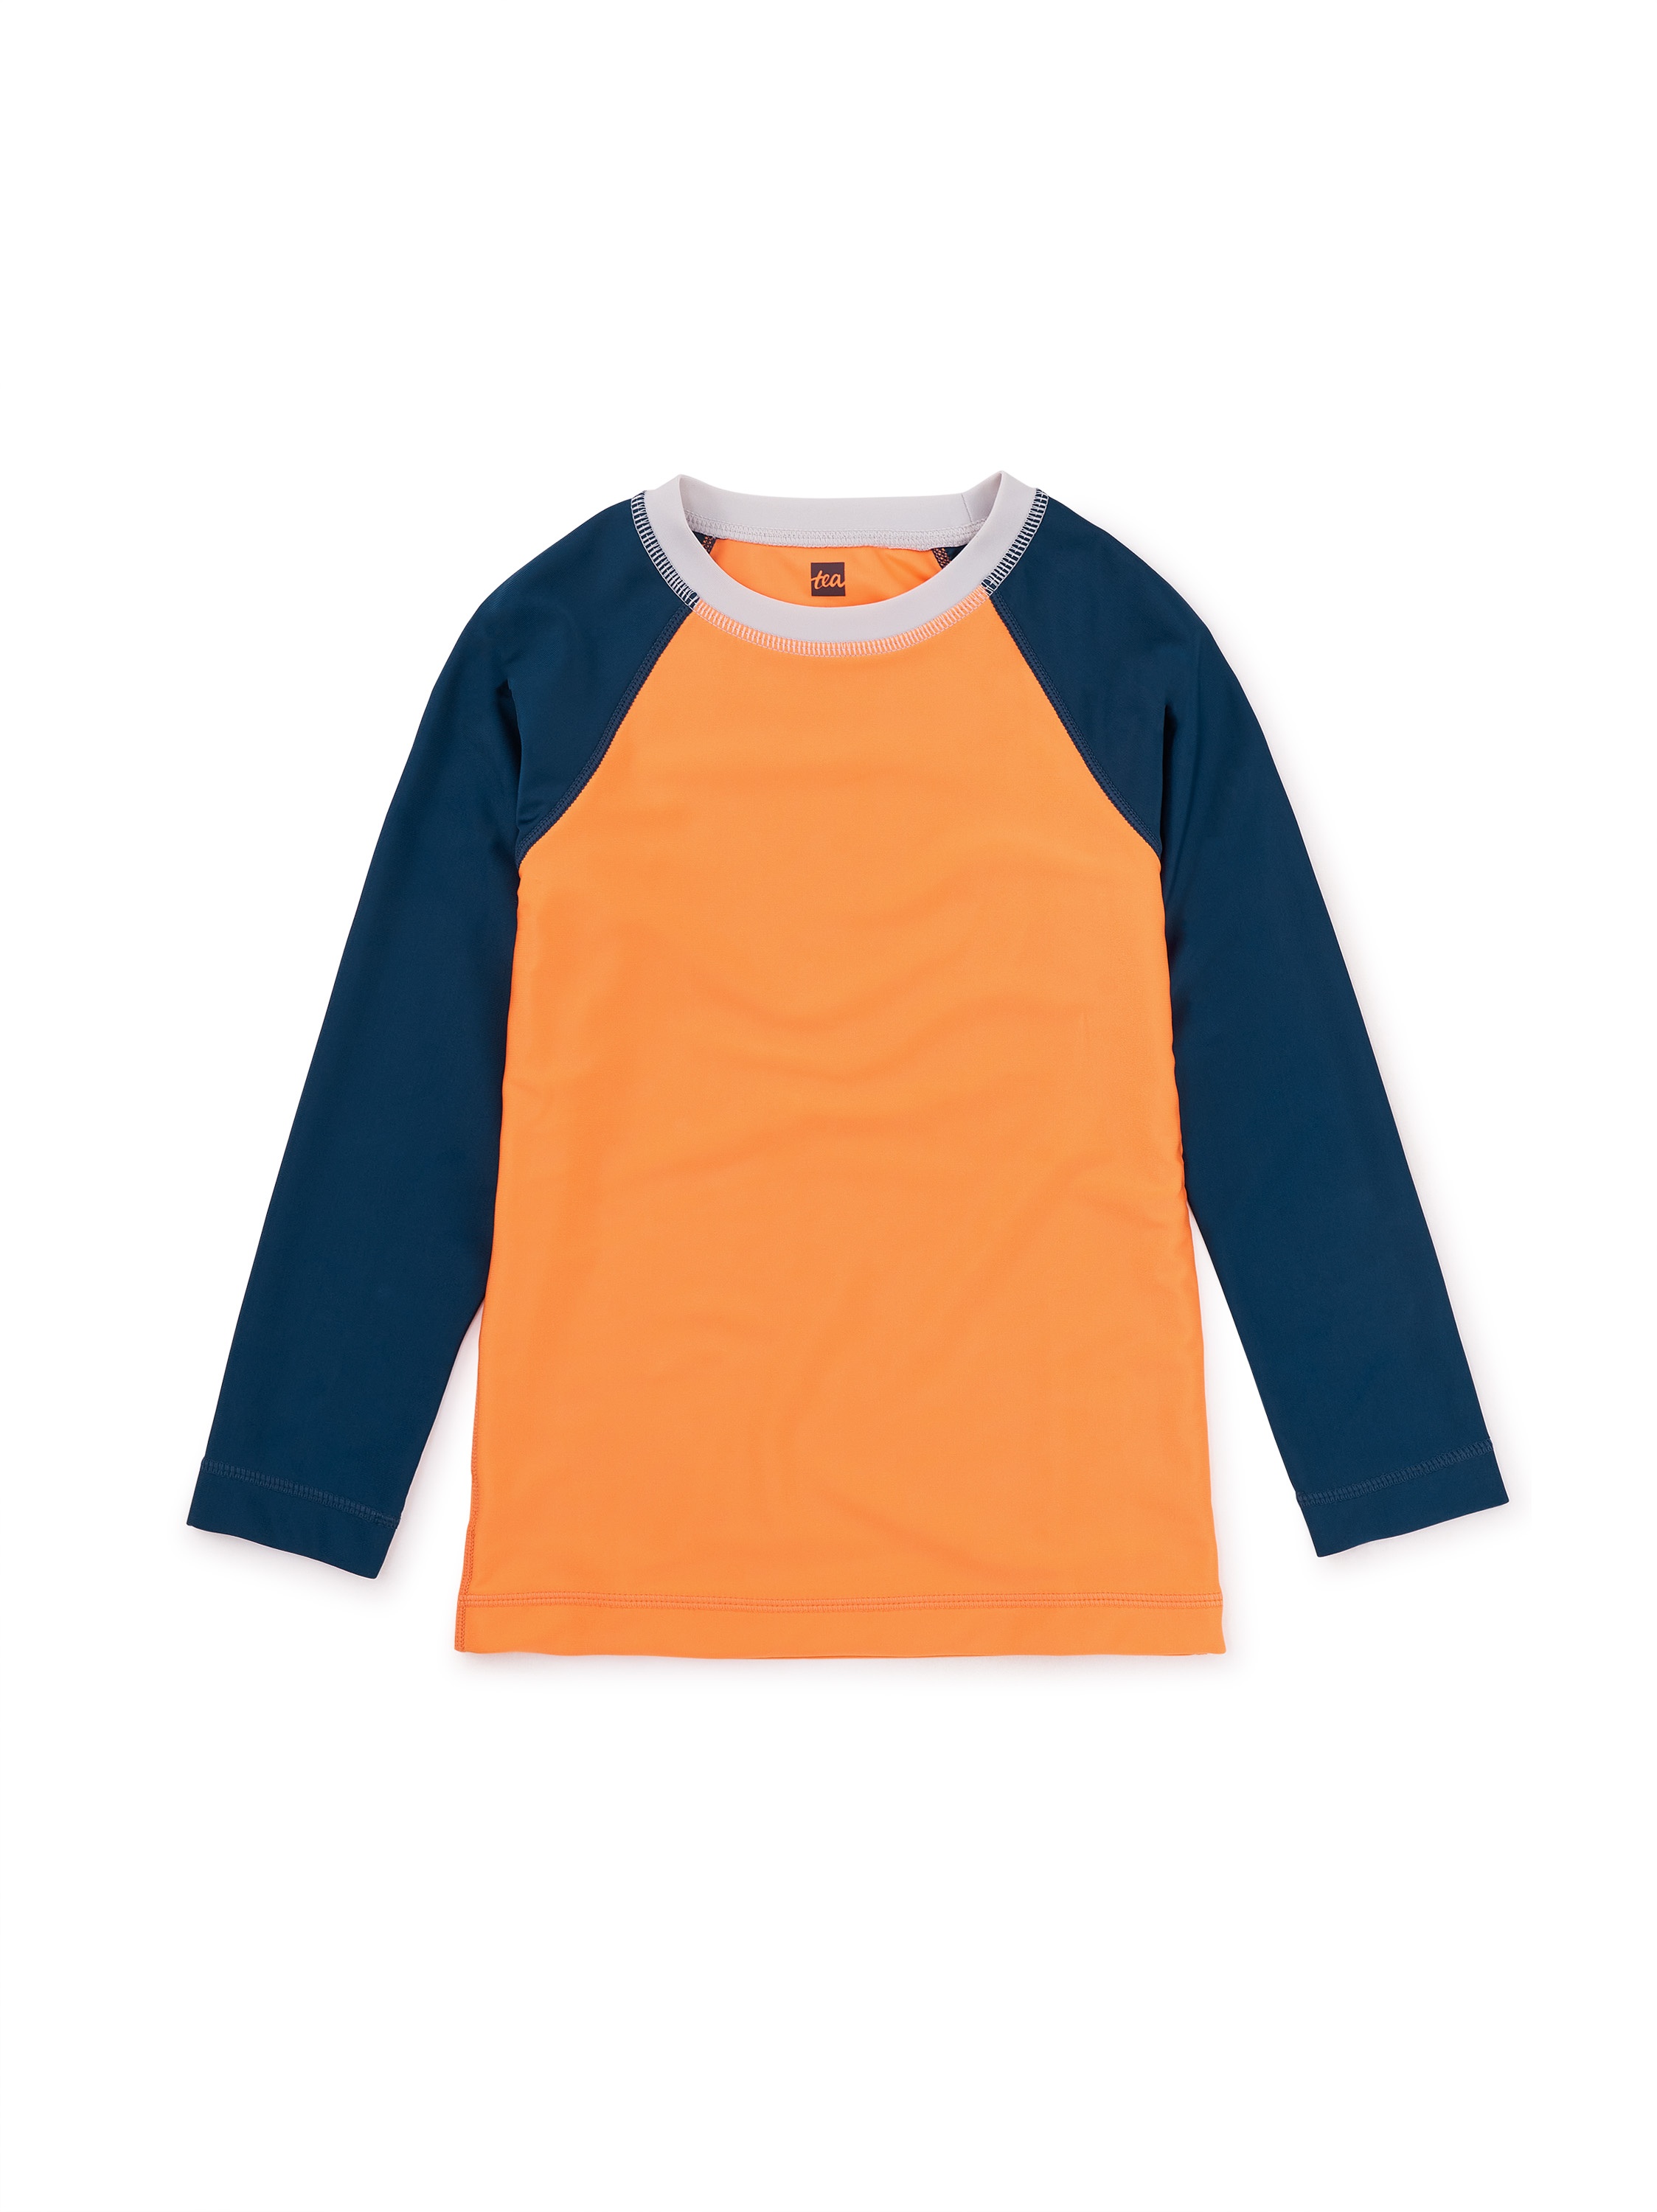
L/S Rash Guard, Solar
Super stylish and sun safe with UPF 50+ protection, this bold and bright three-toned rash guard fits like a glove and stands up to no end of water-play. Comfy and cozy polyester/spandex blend. - Fitted - Crew neckline - Long raglan sleeve - Above thigh length - Lined at front bodice - UPF 50 for sun protection - 87% polyester 13% spandex - Hand wash, lay flat to dry - Imported
Brand: Tea Collection
Category: Apparel & Accessories > Clothing > Baby & Toddler Clothing > Baby & Toddler Swimwear > Rash Guards